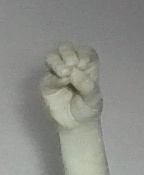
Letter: ha